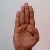
The image shows a hand gesture representing the letter 'B' in Indian Sign Language.